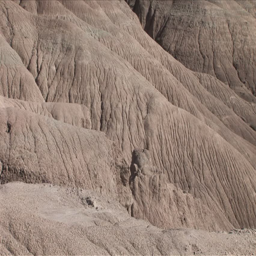
view of the rocky hills